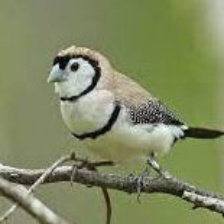
Species: DOUBLE BARRED FINCH
Scientific name: TAENIOPYGIA BICHENOVII
ImageNet parent category: house_finch